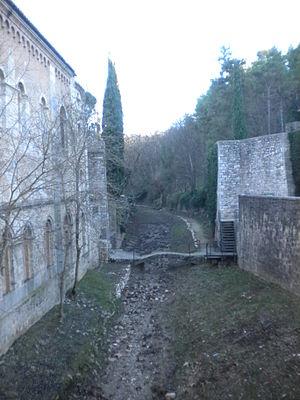
Le Galligants est une courte rivière du nord-est de l'Espagne. Elle passe à Gérone, en Catalogne, où elle se jette dans l'Onyar en rive droite.